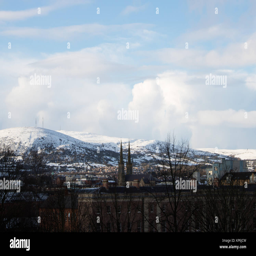
a view of snow covered mountain